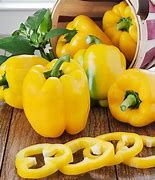
Label: capsicum